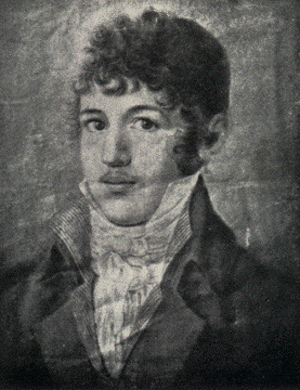
César Malan (1787-1864) à l'âge de 20 ans
César Malan est un enseignant, pasteur protestant membre du Réveil, et compositeur de cantiques.